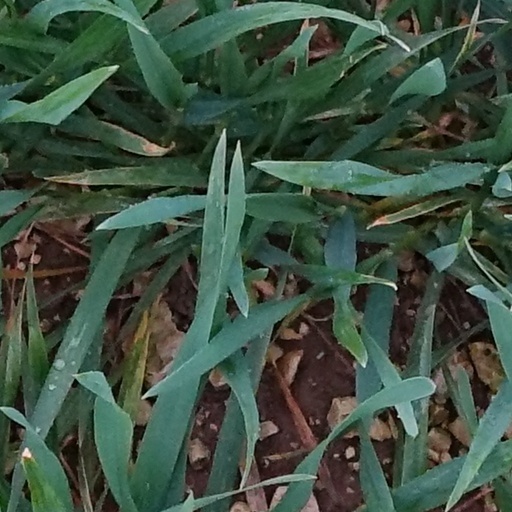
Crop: wheat